116 Battalion

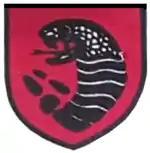
116 Battalion 907 Special Service Company

907 Special Service Company was formed from 116 Battalion's Bravo Company at Spence Shaft in 1986. 907 SSC was based at Madimbo and deployed on Buffels but converted to Cassspirs later.